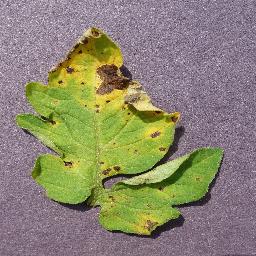
Label: Tomato___Septoria_leaf_spot